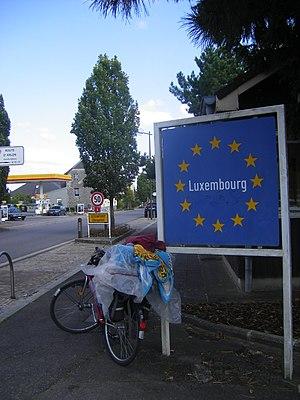
La route nationale 4 est une route belge reliant Bruxelles à Luxembourg en passant notamment par Namur.